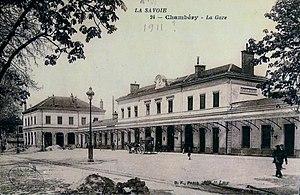
Vue ancienne de la gare ferroviaire de Chambéry après la construction de son aile nord visible à gauche, en 1906, en Savoie.
La gare de Chambéry - Challes-les-Eaux est une gare ferroviaire française des lignes de Culoz à Modane et de Saint-André-le-Gaz à Chambéry, située sur le territoire de commune de Chambéry, dans le département de la Savoie, en région Auvergne-Rhône-Alpes.